Palestinian suicide attacks

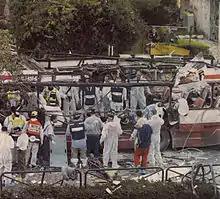
Aftermath of the 2003 Haifa bus 37 suicide bombing perpetrated by Hamas.

Palestinian suicide attacks involve the use of suicide bombings by Palestinian groups in the Israeli–Palestinian conflict, predominantly targeting Israeli civilians. This tactic is also referred to as Palestinian suicide terrorism. It emerged in the 1990s and reached its peak during the Second Intifada (2000–2005). Attacks occurred at various locations, including shopping centers, public buses, transit stations, cafes, nightclubs, and restaurants, According to a 2006 study from the University of Haifa, only a few of the bombings targeted military objectives. Between 1994 and 2005, suicide bombings killed 735 Israelis and wounded 4,554.